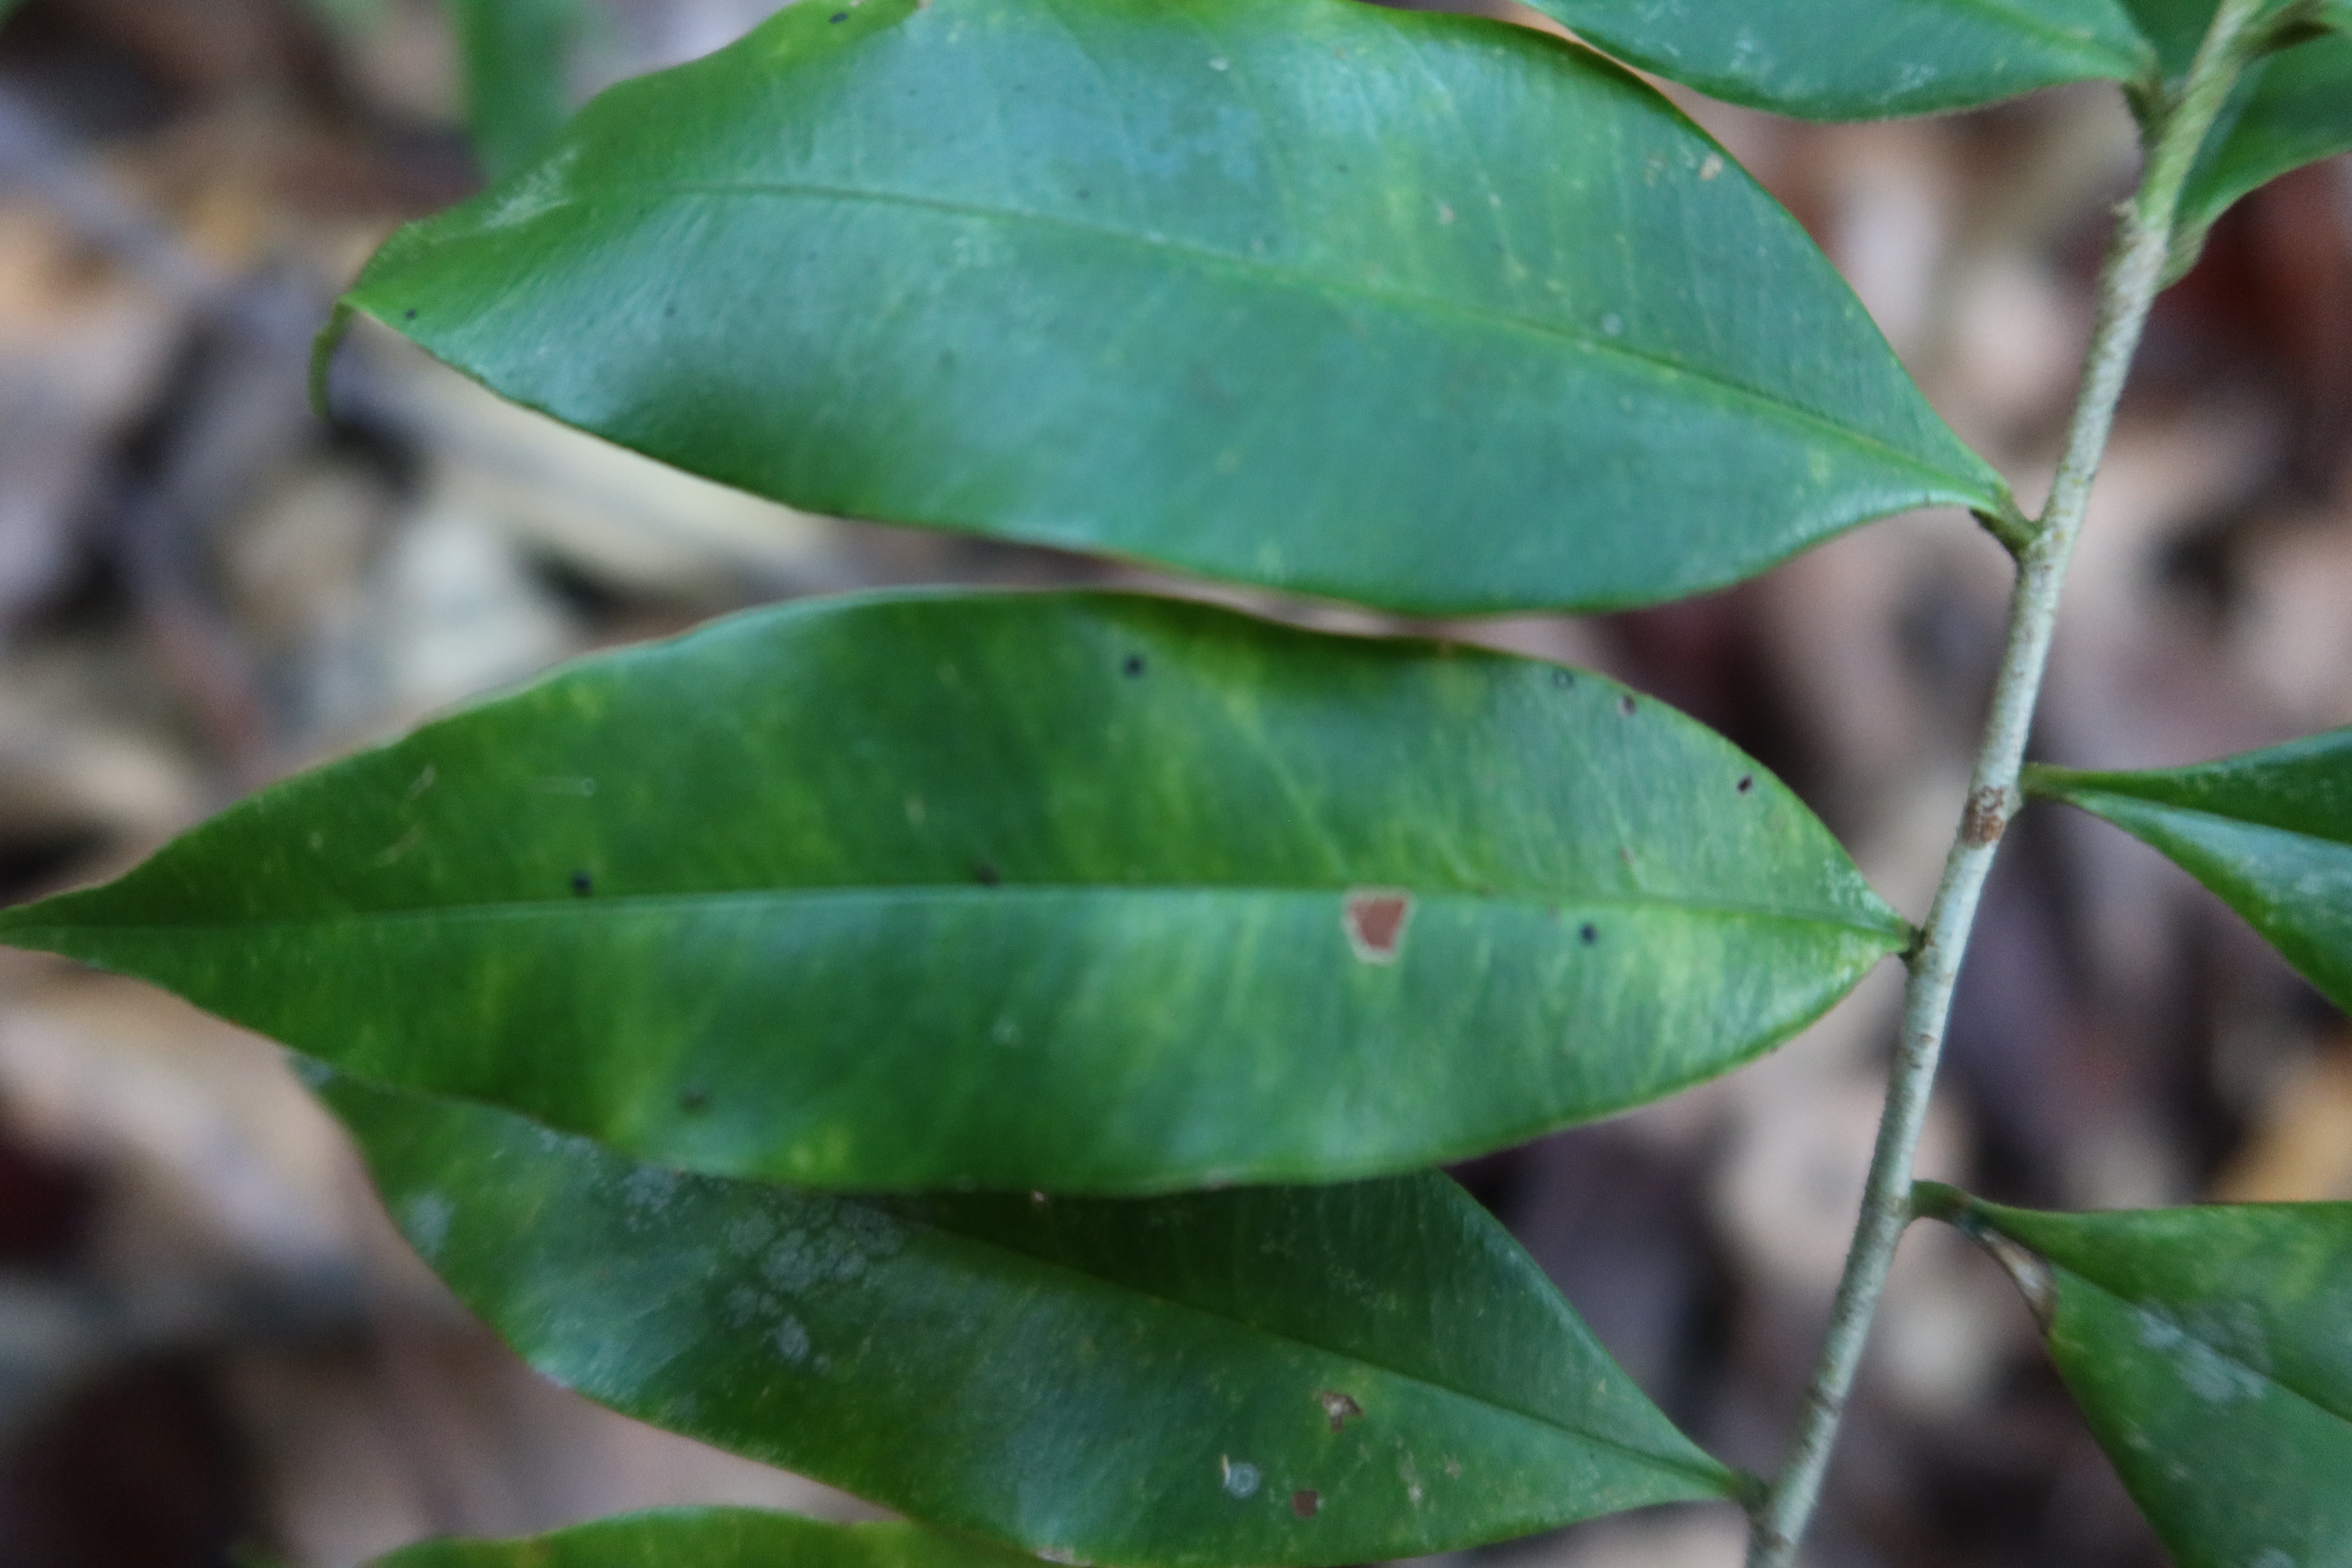
Label: Black spots